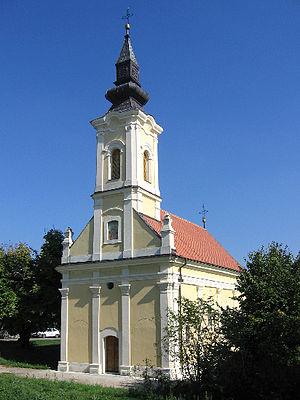
Šuljam est un village de Serbie situé dans la province autonome de Voïvodine et sur le territoire de la Ville de Sremska Mitrovica, district de Syrmie. Au recensement de 2011, il comptait 630 habitants.
L'église Saint-Nicolas de Šuljam est une église orthodoxe serbe située à Šuljam en Serbie, sur le territoire de la Ville de Sremska Mitrovica et dans la province de Voïvodine. Construite dans la seconde moitié du XVIIIᵉ siècle, elle est inscrite sur la liste des monuments culturels de grande importance de la République de Serbie.
Les monuments culturels de grande importance sont les monuments de Serbie qui, par leur valeur, bénéficient d'un haut degré de protection.
Sremska Mitrovica prononcé en français : [sʁɛmska mitʁovitsa] est une ville de Serbie située dans la province autonome de Voïvodine. Au recensement de 2011, la ville intra muros comptait 37 751 habitants et sa zone métropolitaine, appelée Ville de Sremska Mitrovica, 79 940.